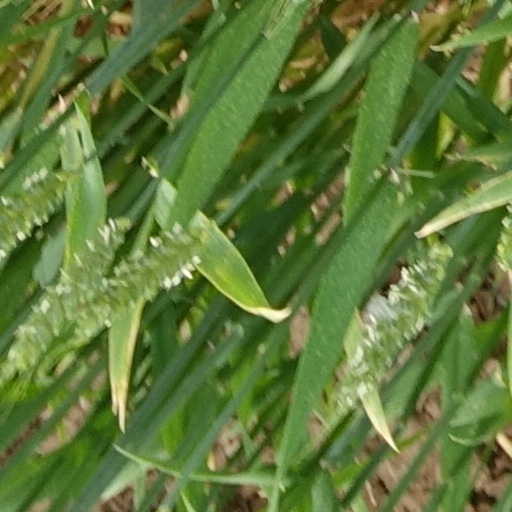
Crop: wheat